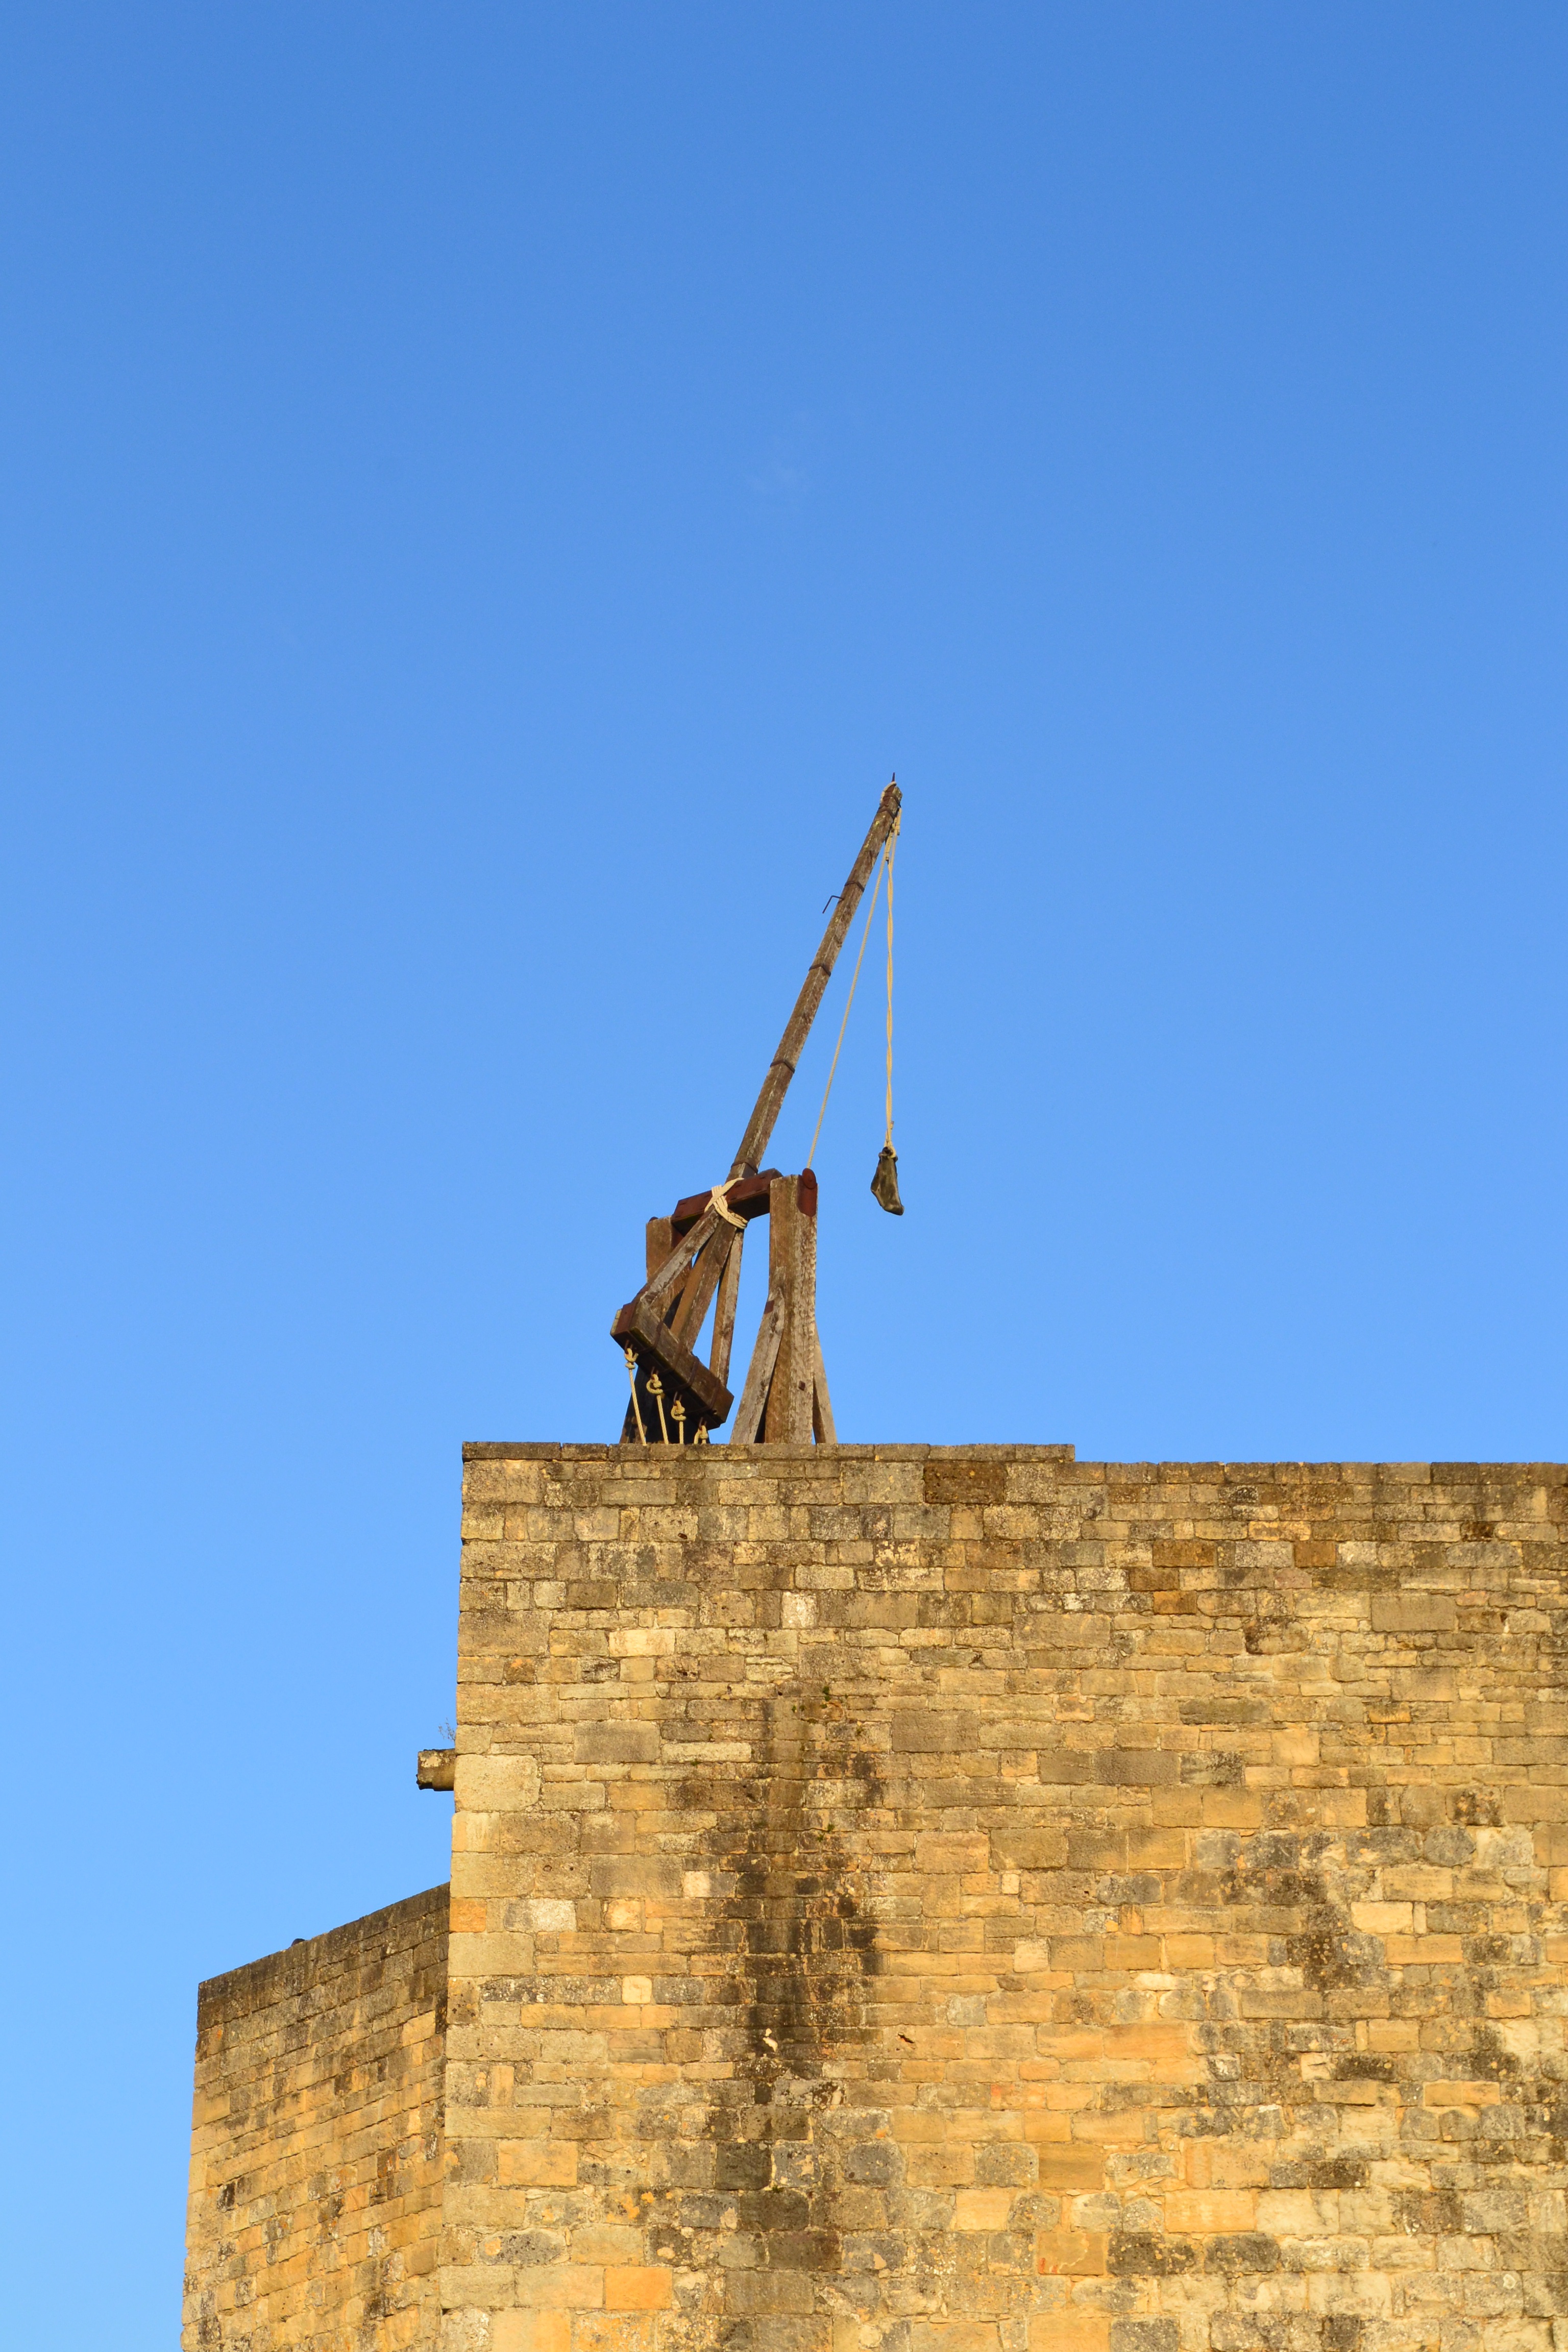
sky, windmill, wind, monument, france, tower, stone wall, fortress, dordogne, castle wall, medieval castle, middle age, trebuchet, catapult, ch teau de castelnaud, castelnaud chapel, medieval weapon, castelnaud castle